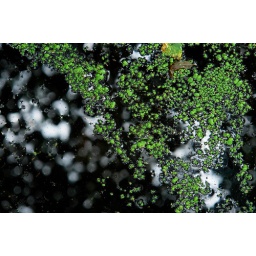
Deep in the forest only small fragments of a grey sky mirror in the dark waters of the swamp